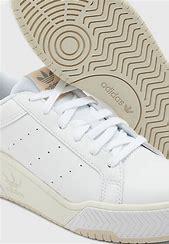
Brand: Adidas
Model: Court Tourino